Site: brandenburg
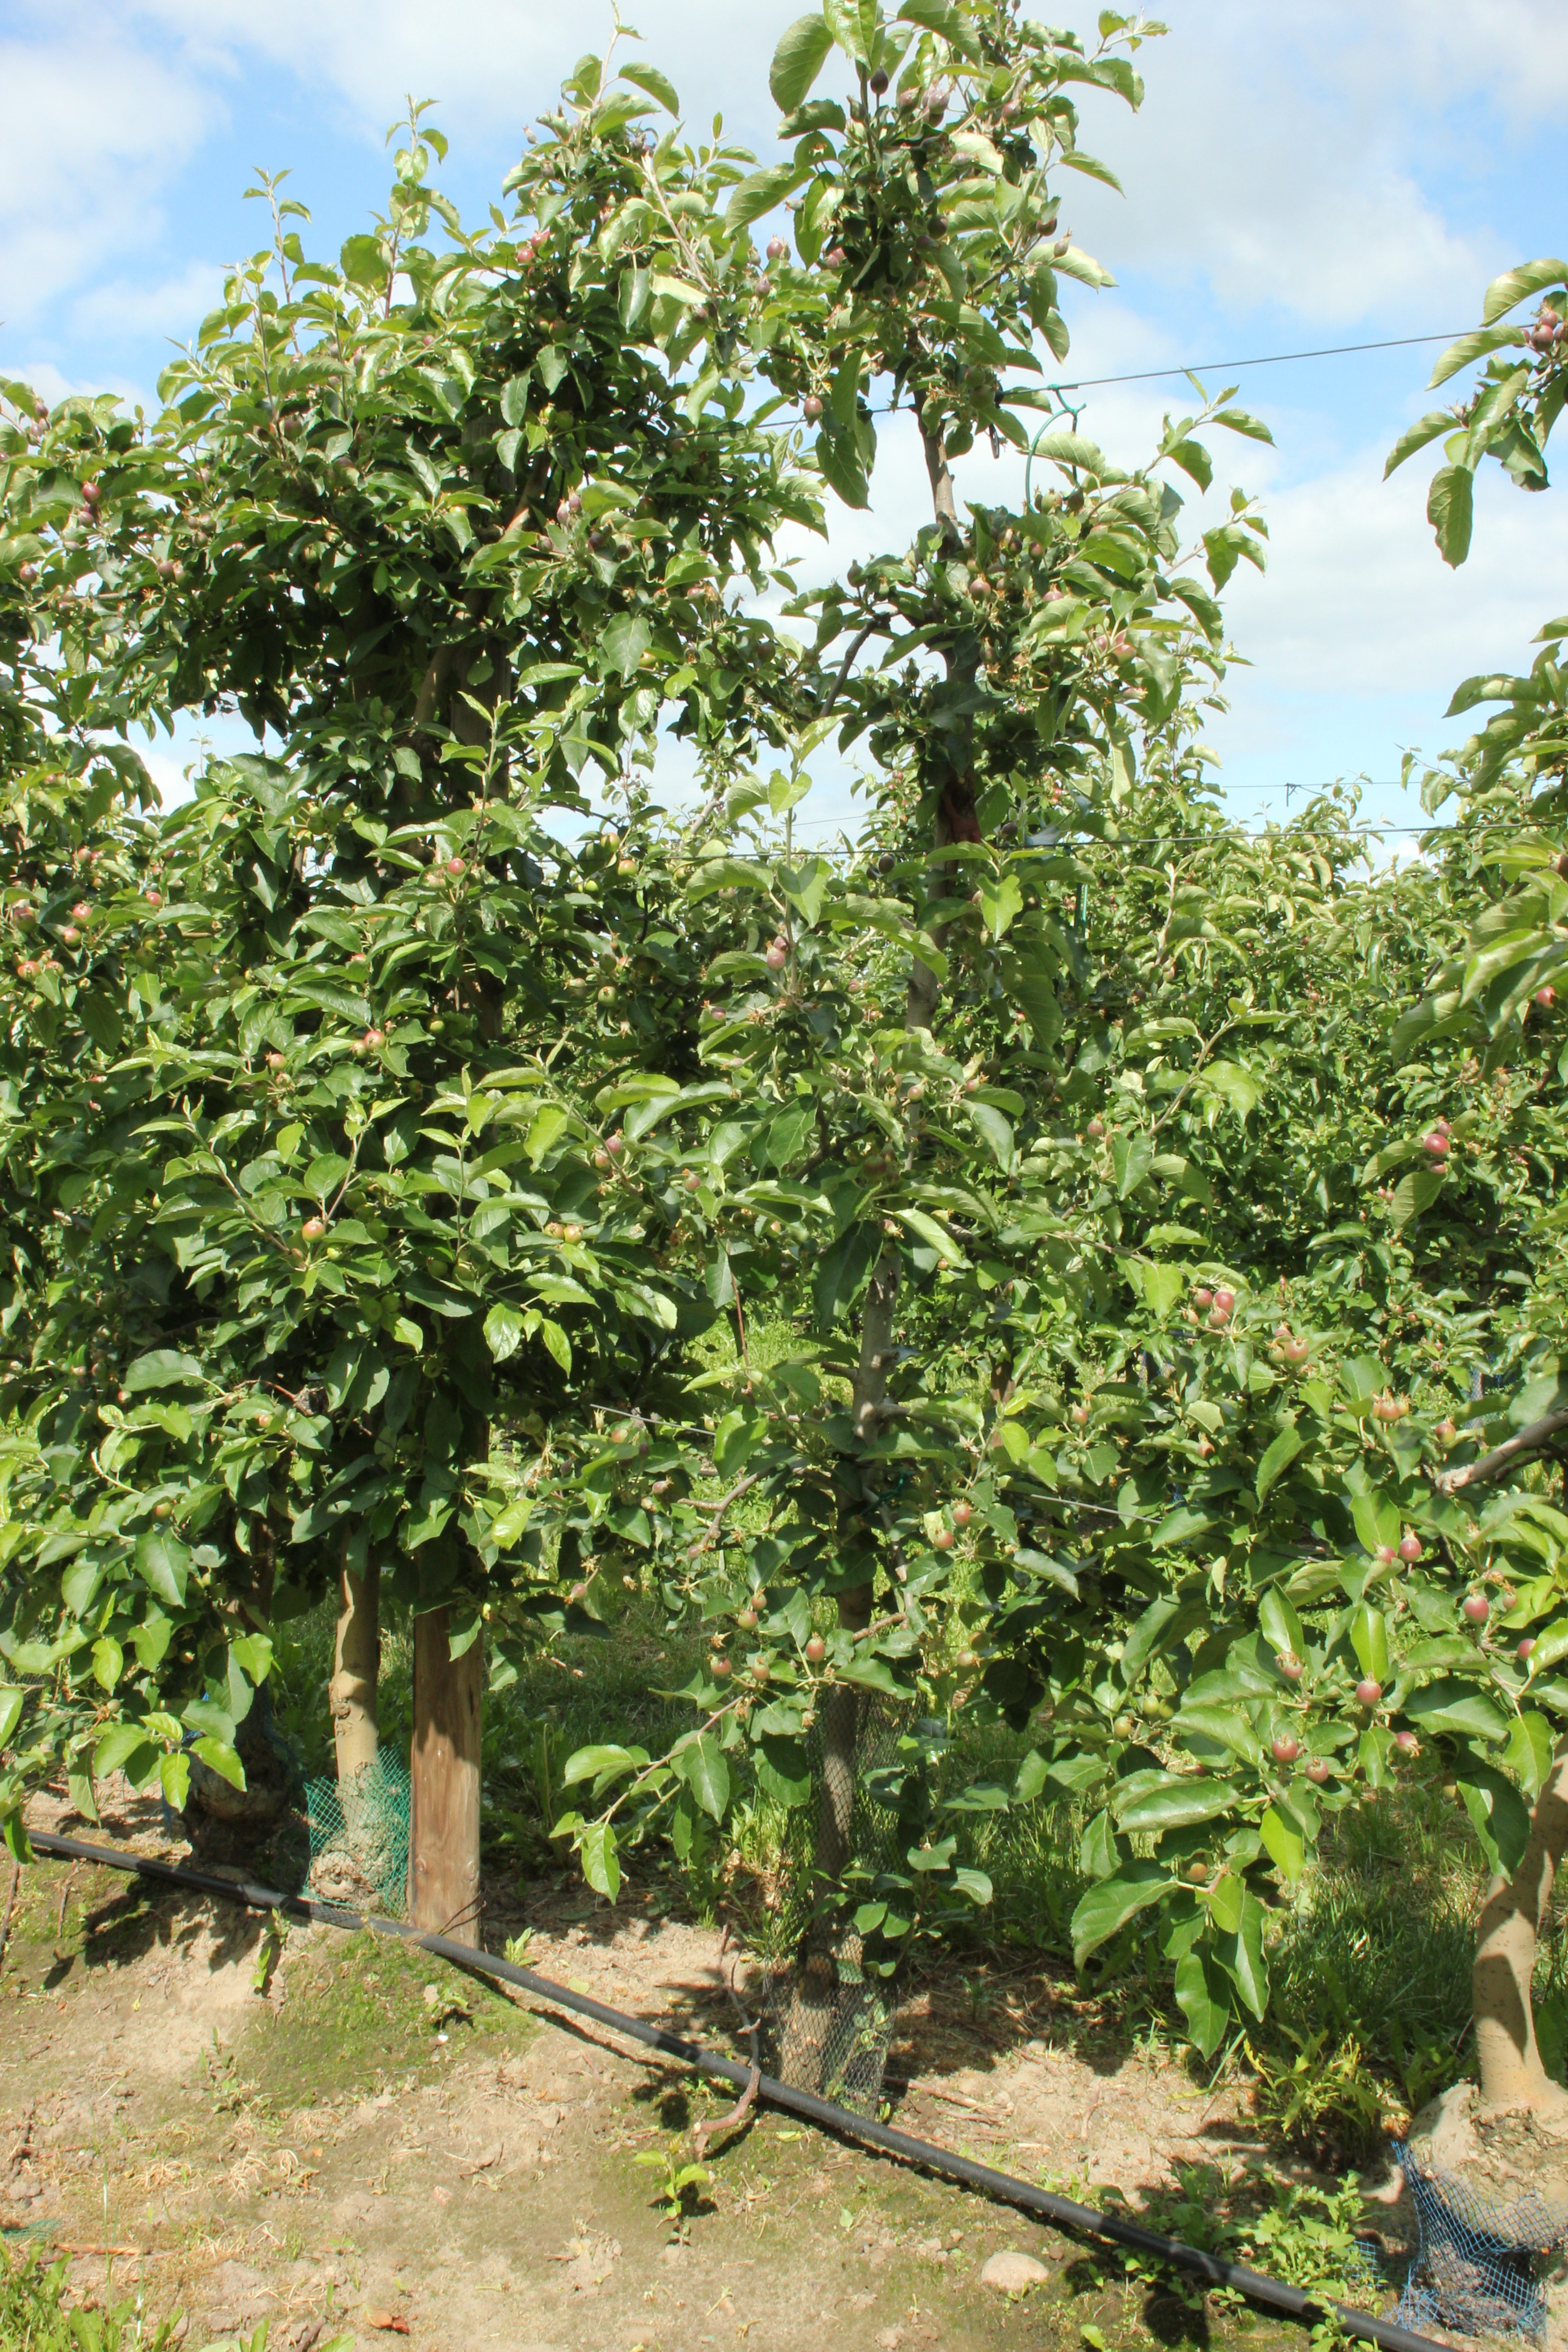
Growth stage (BBCH 72): Development of fruit